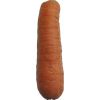
Label: carrot